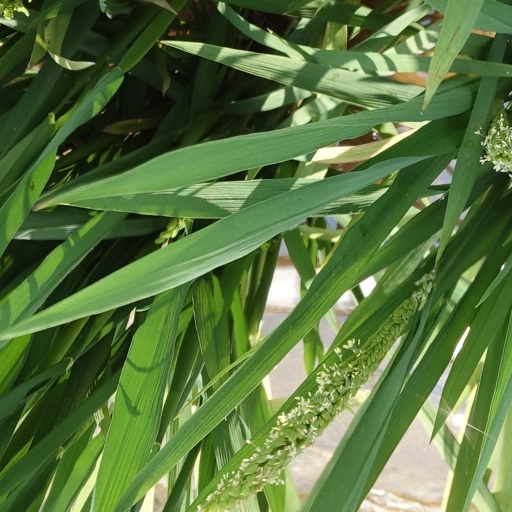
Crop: rice